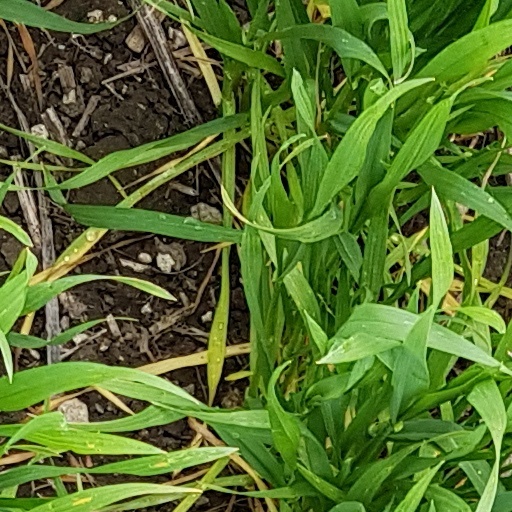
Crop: wheat